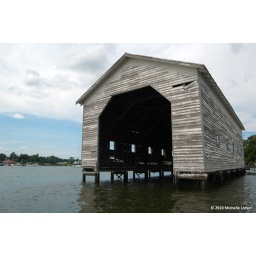
An old boat house located near the Urbanna Town Docks in Urbanna, VA